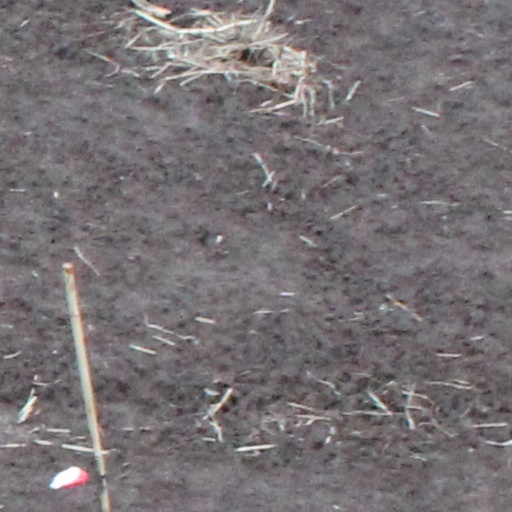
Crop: wheat